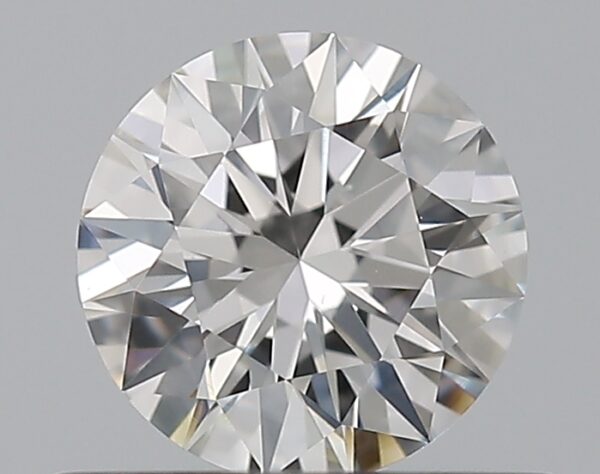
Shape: round
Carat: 0.5
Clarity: VS1
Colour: F
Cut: EX
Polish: EX
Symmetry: EX
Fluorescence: N
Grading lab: GIA
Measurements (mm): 5.12 x 5.14 x 3.14